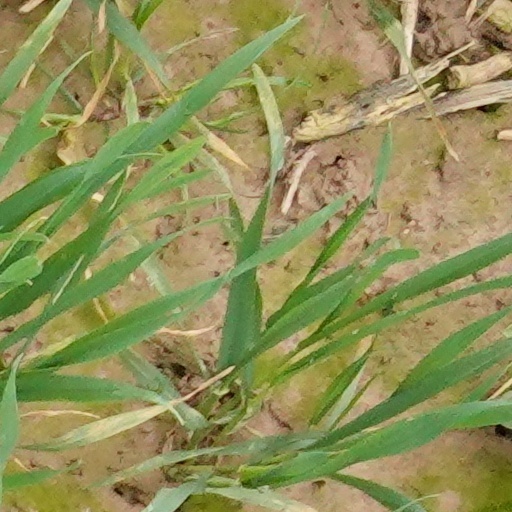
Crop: wheat